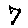
Label: 7